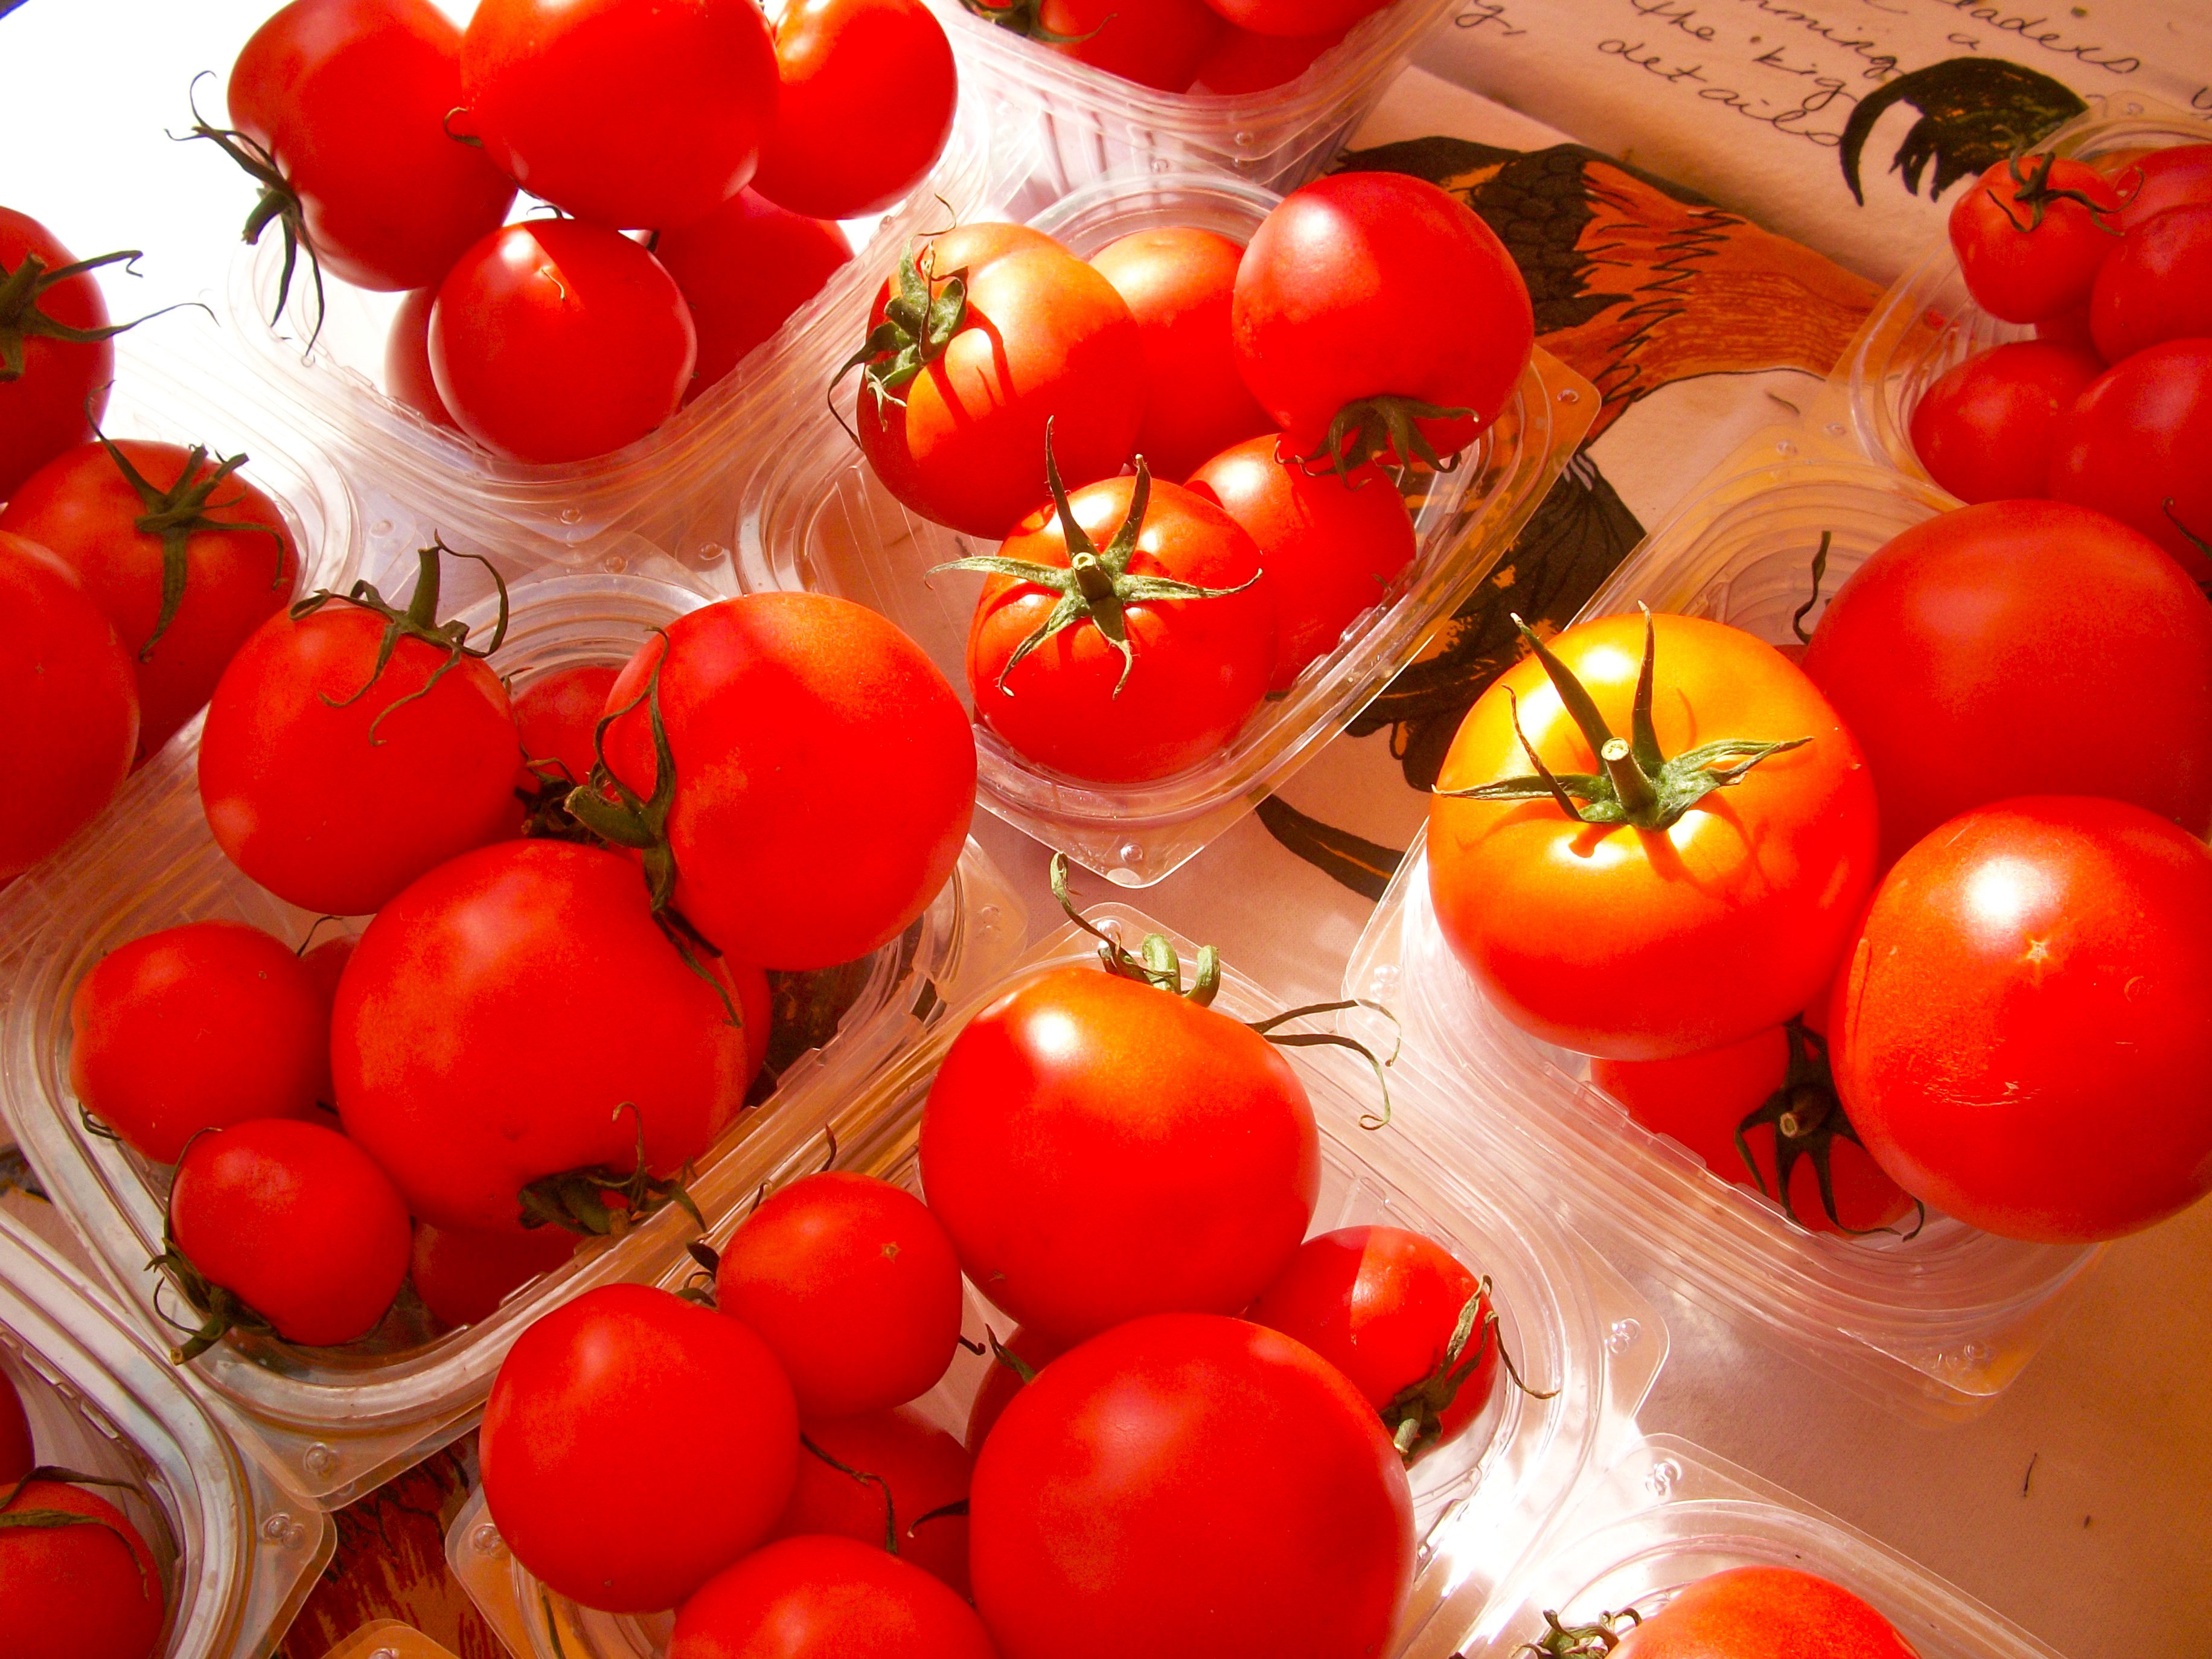
plant, fruit, food, red, produce, vegetable, natural, fresh, market, healthy, tomato, vegetables, tomatoes, organic, flowering plant, land plant, potato and tomato genus